Jack Cheatham

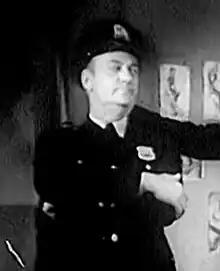
Cheatham in "A Fig Leaf for Eve" (1944)

John Preston Cheatham (December 28, 1894 – March 30, 1971) was an American character actor of the 1930s and 1940s. During his career he appeared in almost 200 films, with 100 of them being features.